Barbara James (musician)

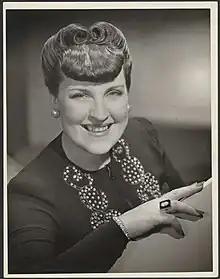
Barbara James by Rob Hillier c1940s

Born 1908 in Sydney, James' parents Will James and Malvena Moore were both entertainers. Her father had led an early Australian jazz band in Sydney, and he taught Barbara James to play saxophone and xylophone. At age 13, James was contracted by Harry George Musgrove to perform xylophone in theatres around Australia, and she later joined her father's jazz band as saxophonist and singer, where she began to perform jazz and swing.